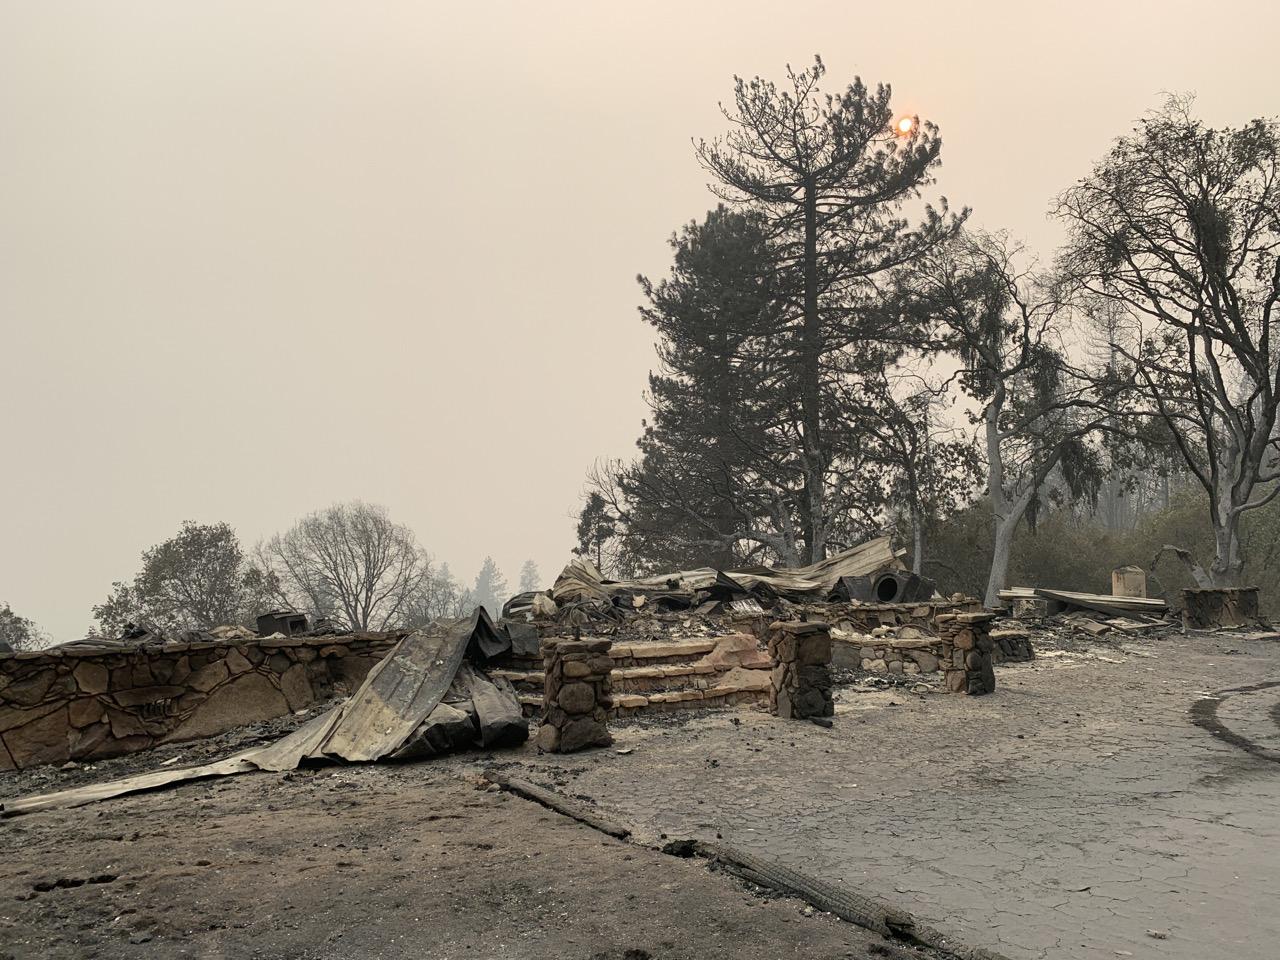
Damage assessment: destroyed